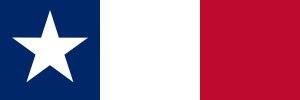
Le drapeau du Texas est le drapeau officiel de l'État américain du Texas. Il s'agit d'un drapeau bleu, blanc et rouge, adopté en 1839 comme drapeau national du Texas, puis devenu drapeau d'état en 1845.